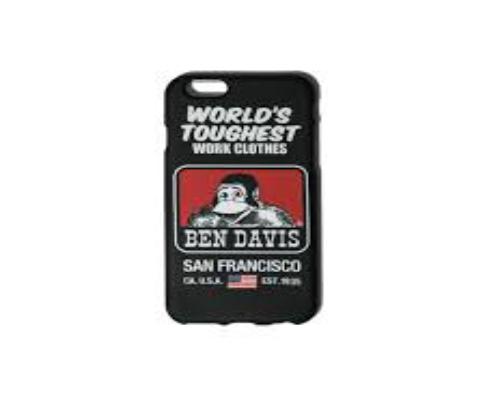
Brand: Ben Davis
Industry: Clothes